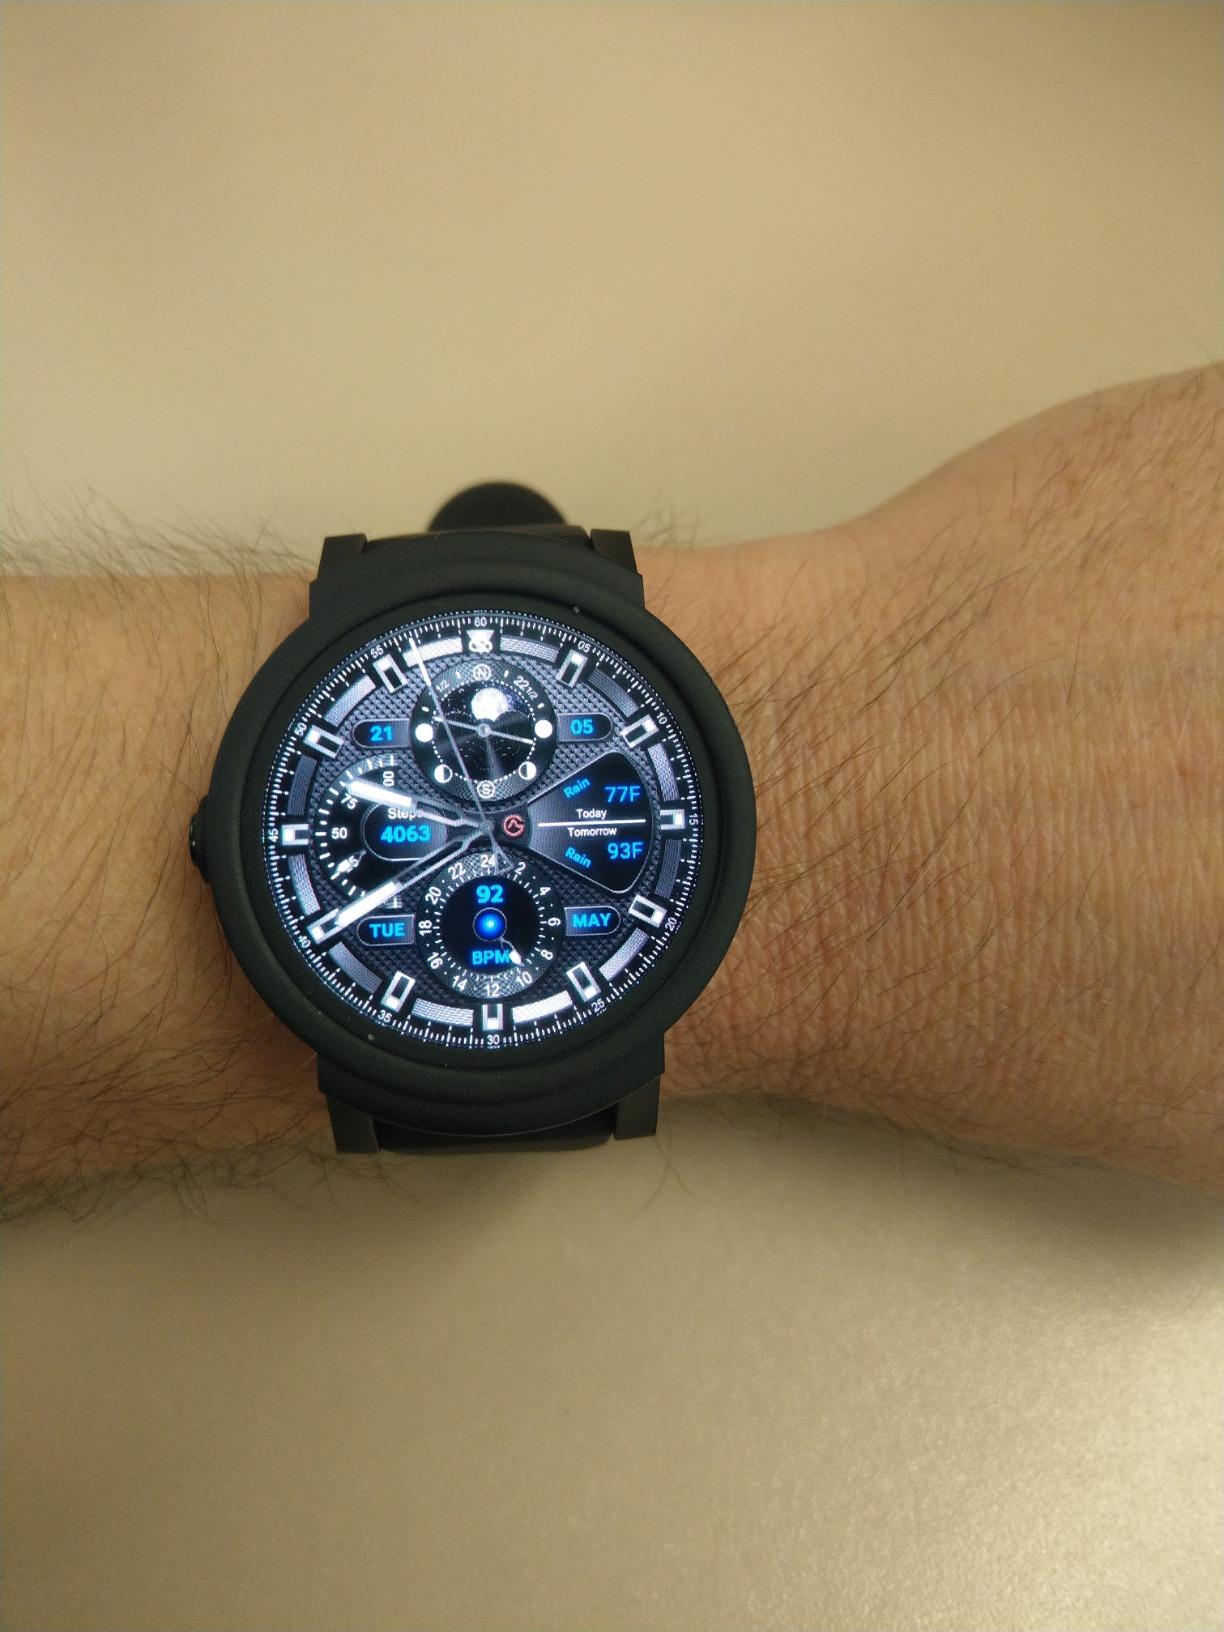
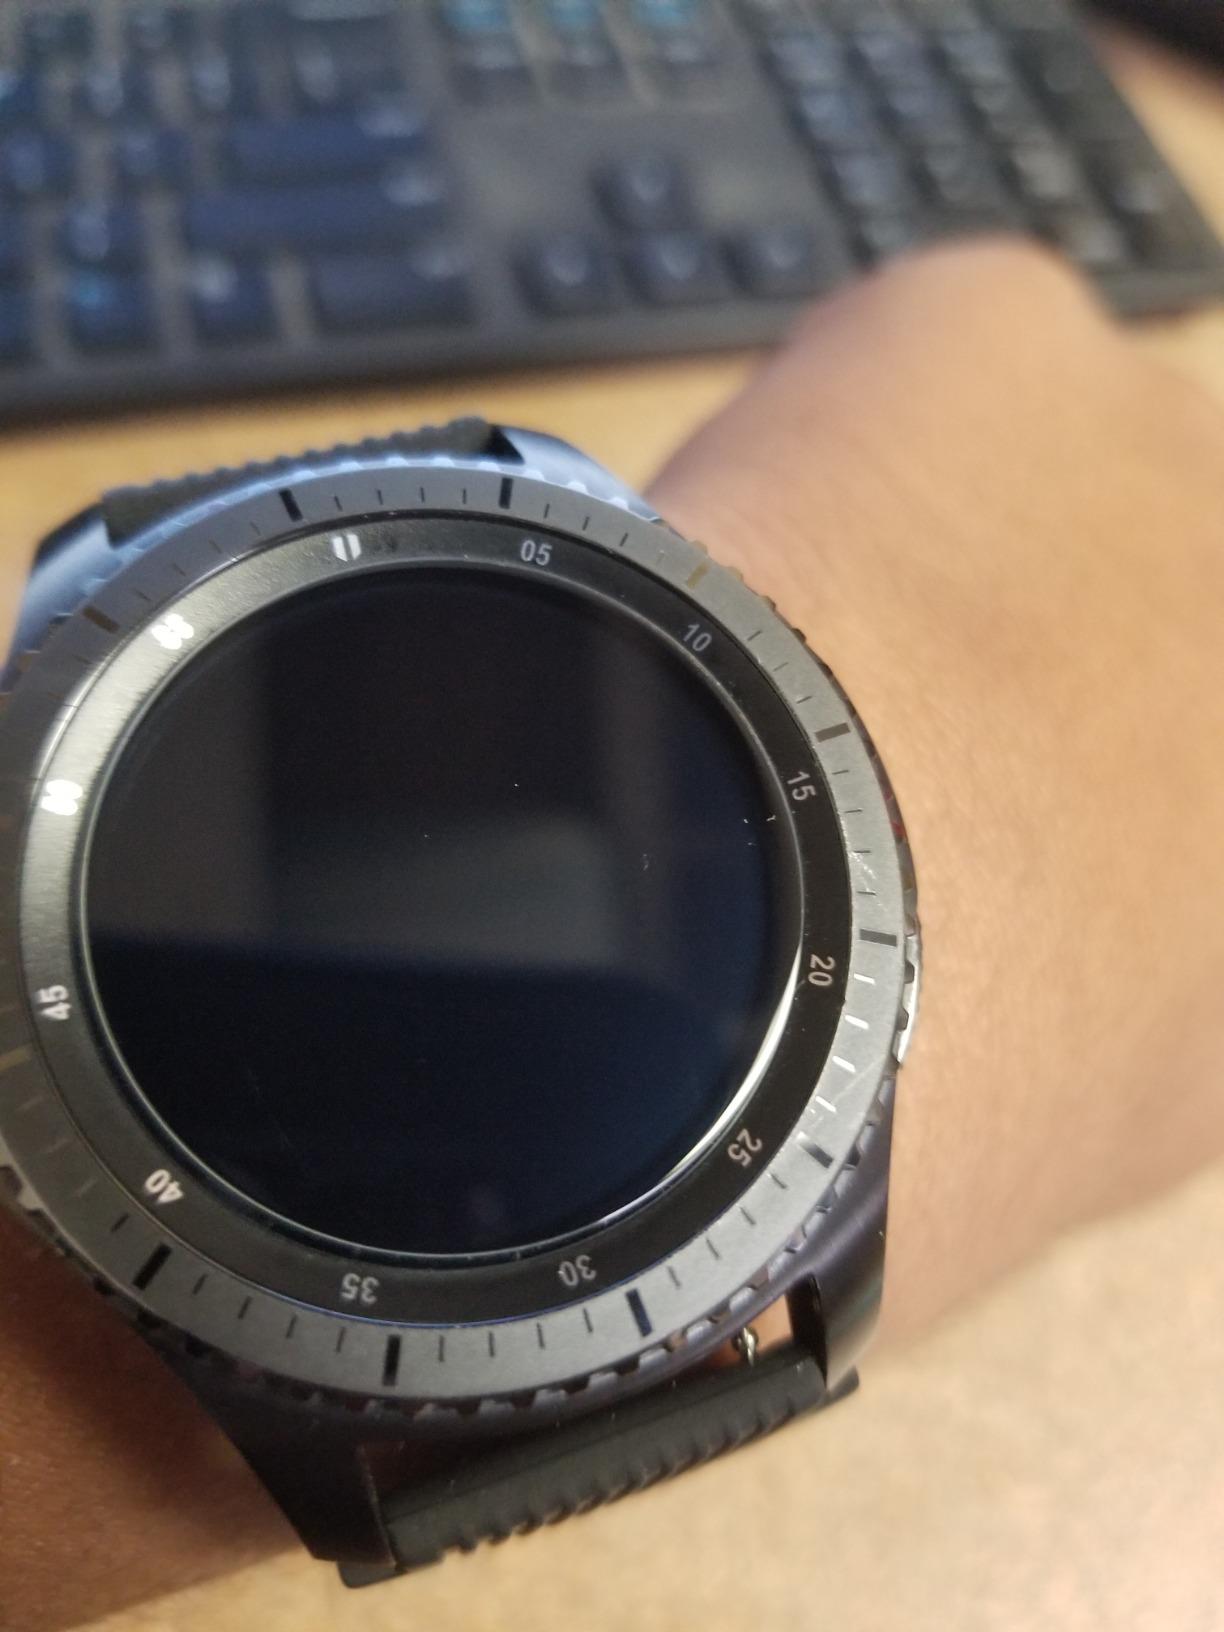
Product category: smartwatch
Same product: no